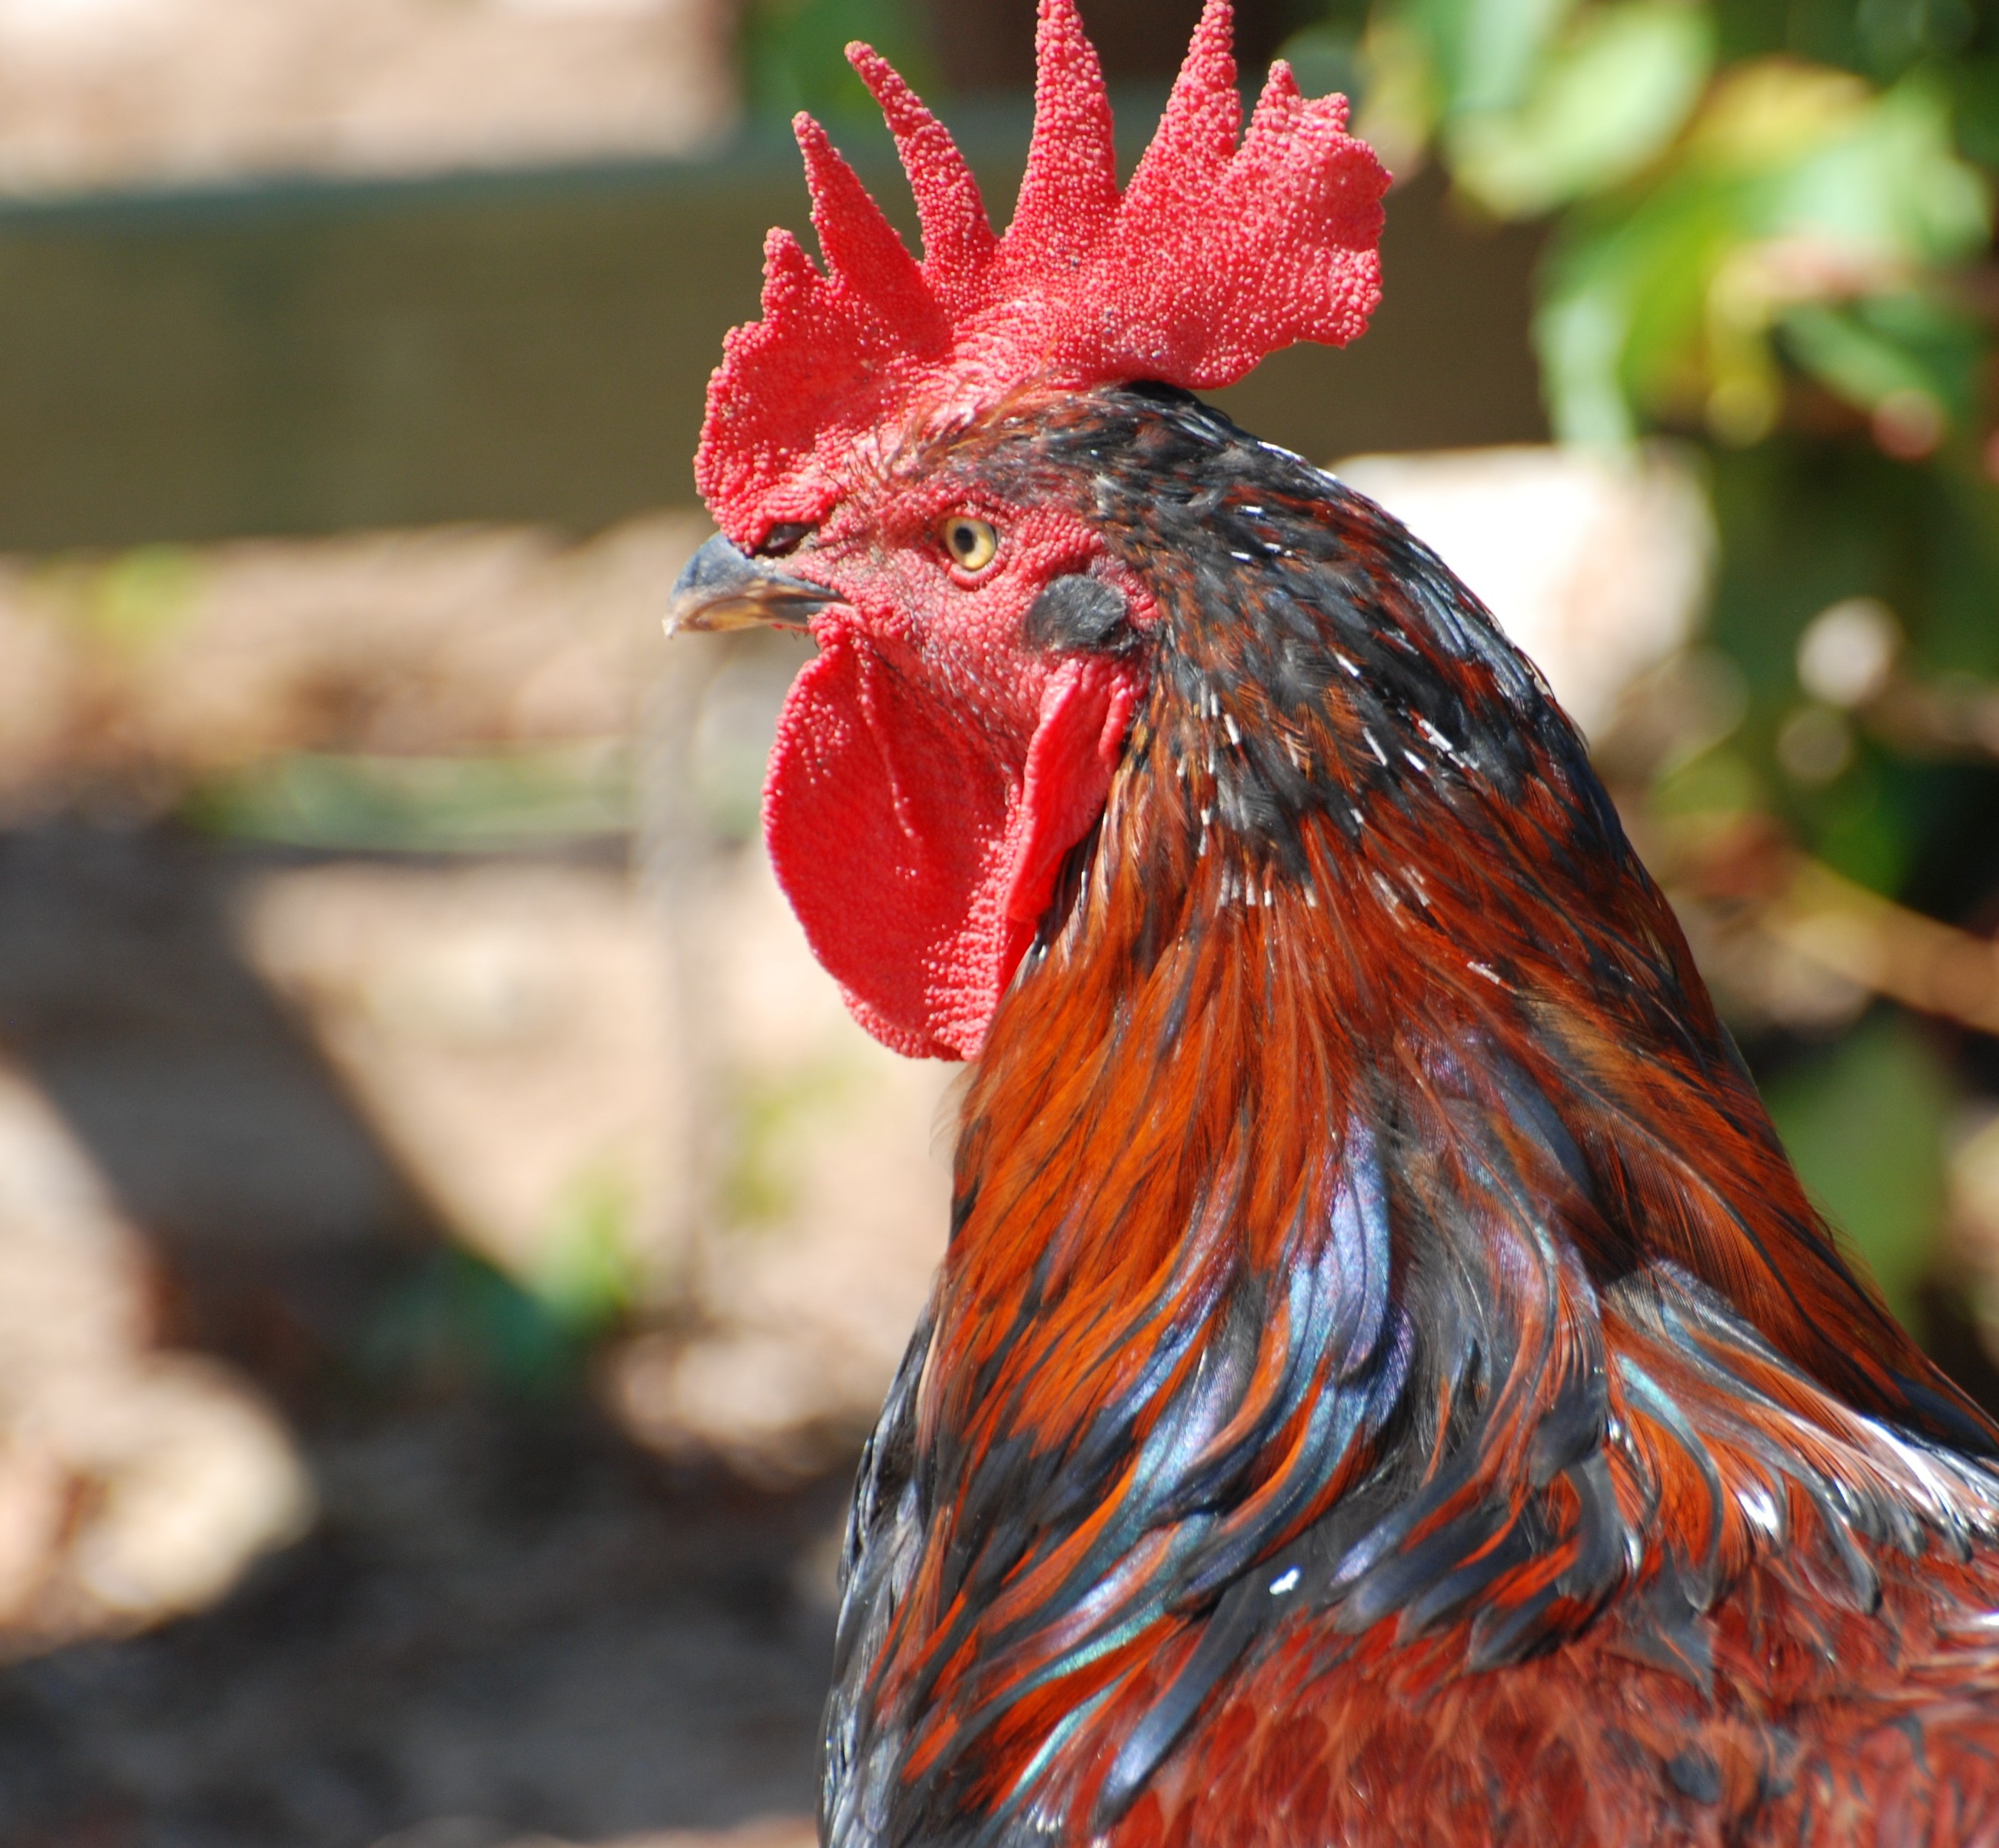
bird, red, beak, chicken, fowl, fauna, rooster, poultry, galliformes, vertebrate, phasianidae, comb